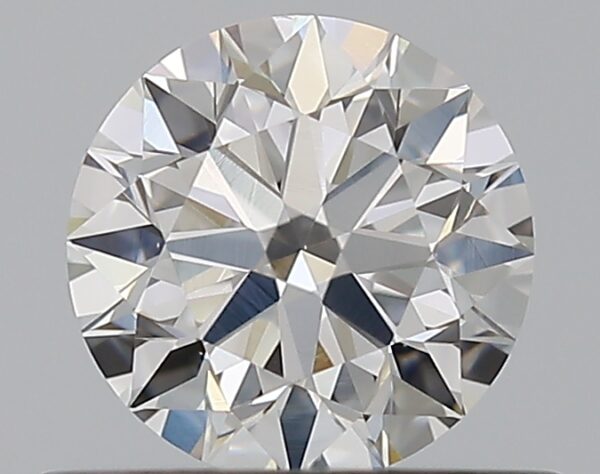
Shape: round
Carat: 0.53
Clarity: VS1
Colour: F
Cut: EX
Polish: EX
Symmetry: EX
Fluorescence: F
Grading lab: GIA
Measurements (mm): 5.18 x 5.2 x 3.21